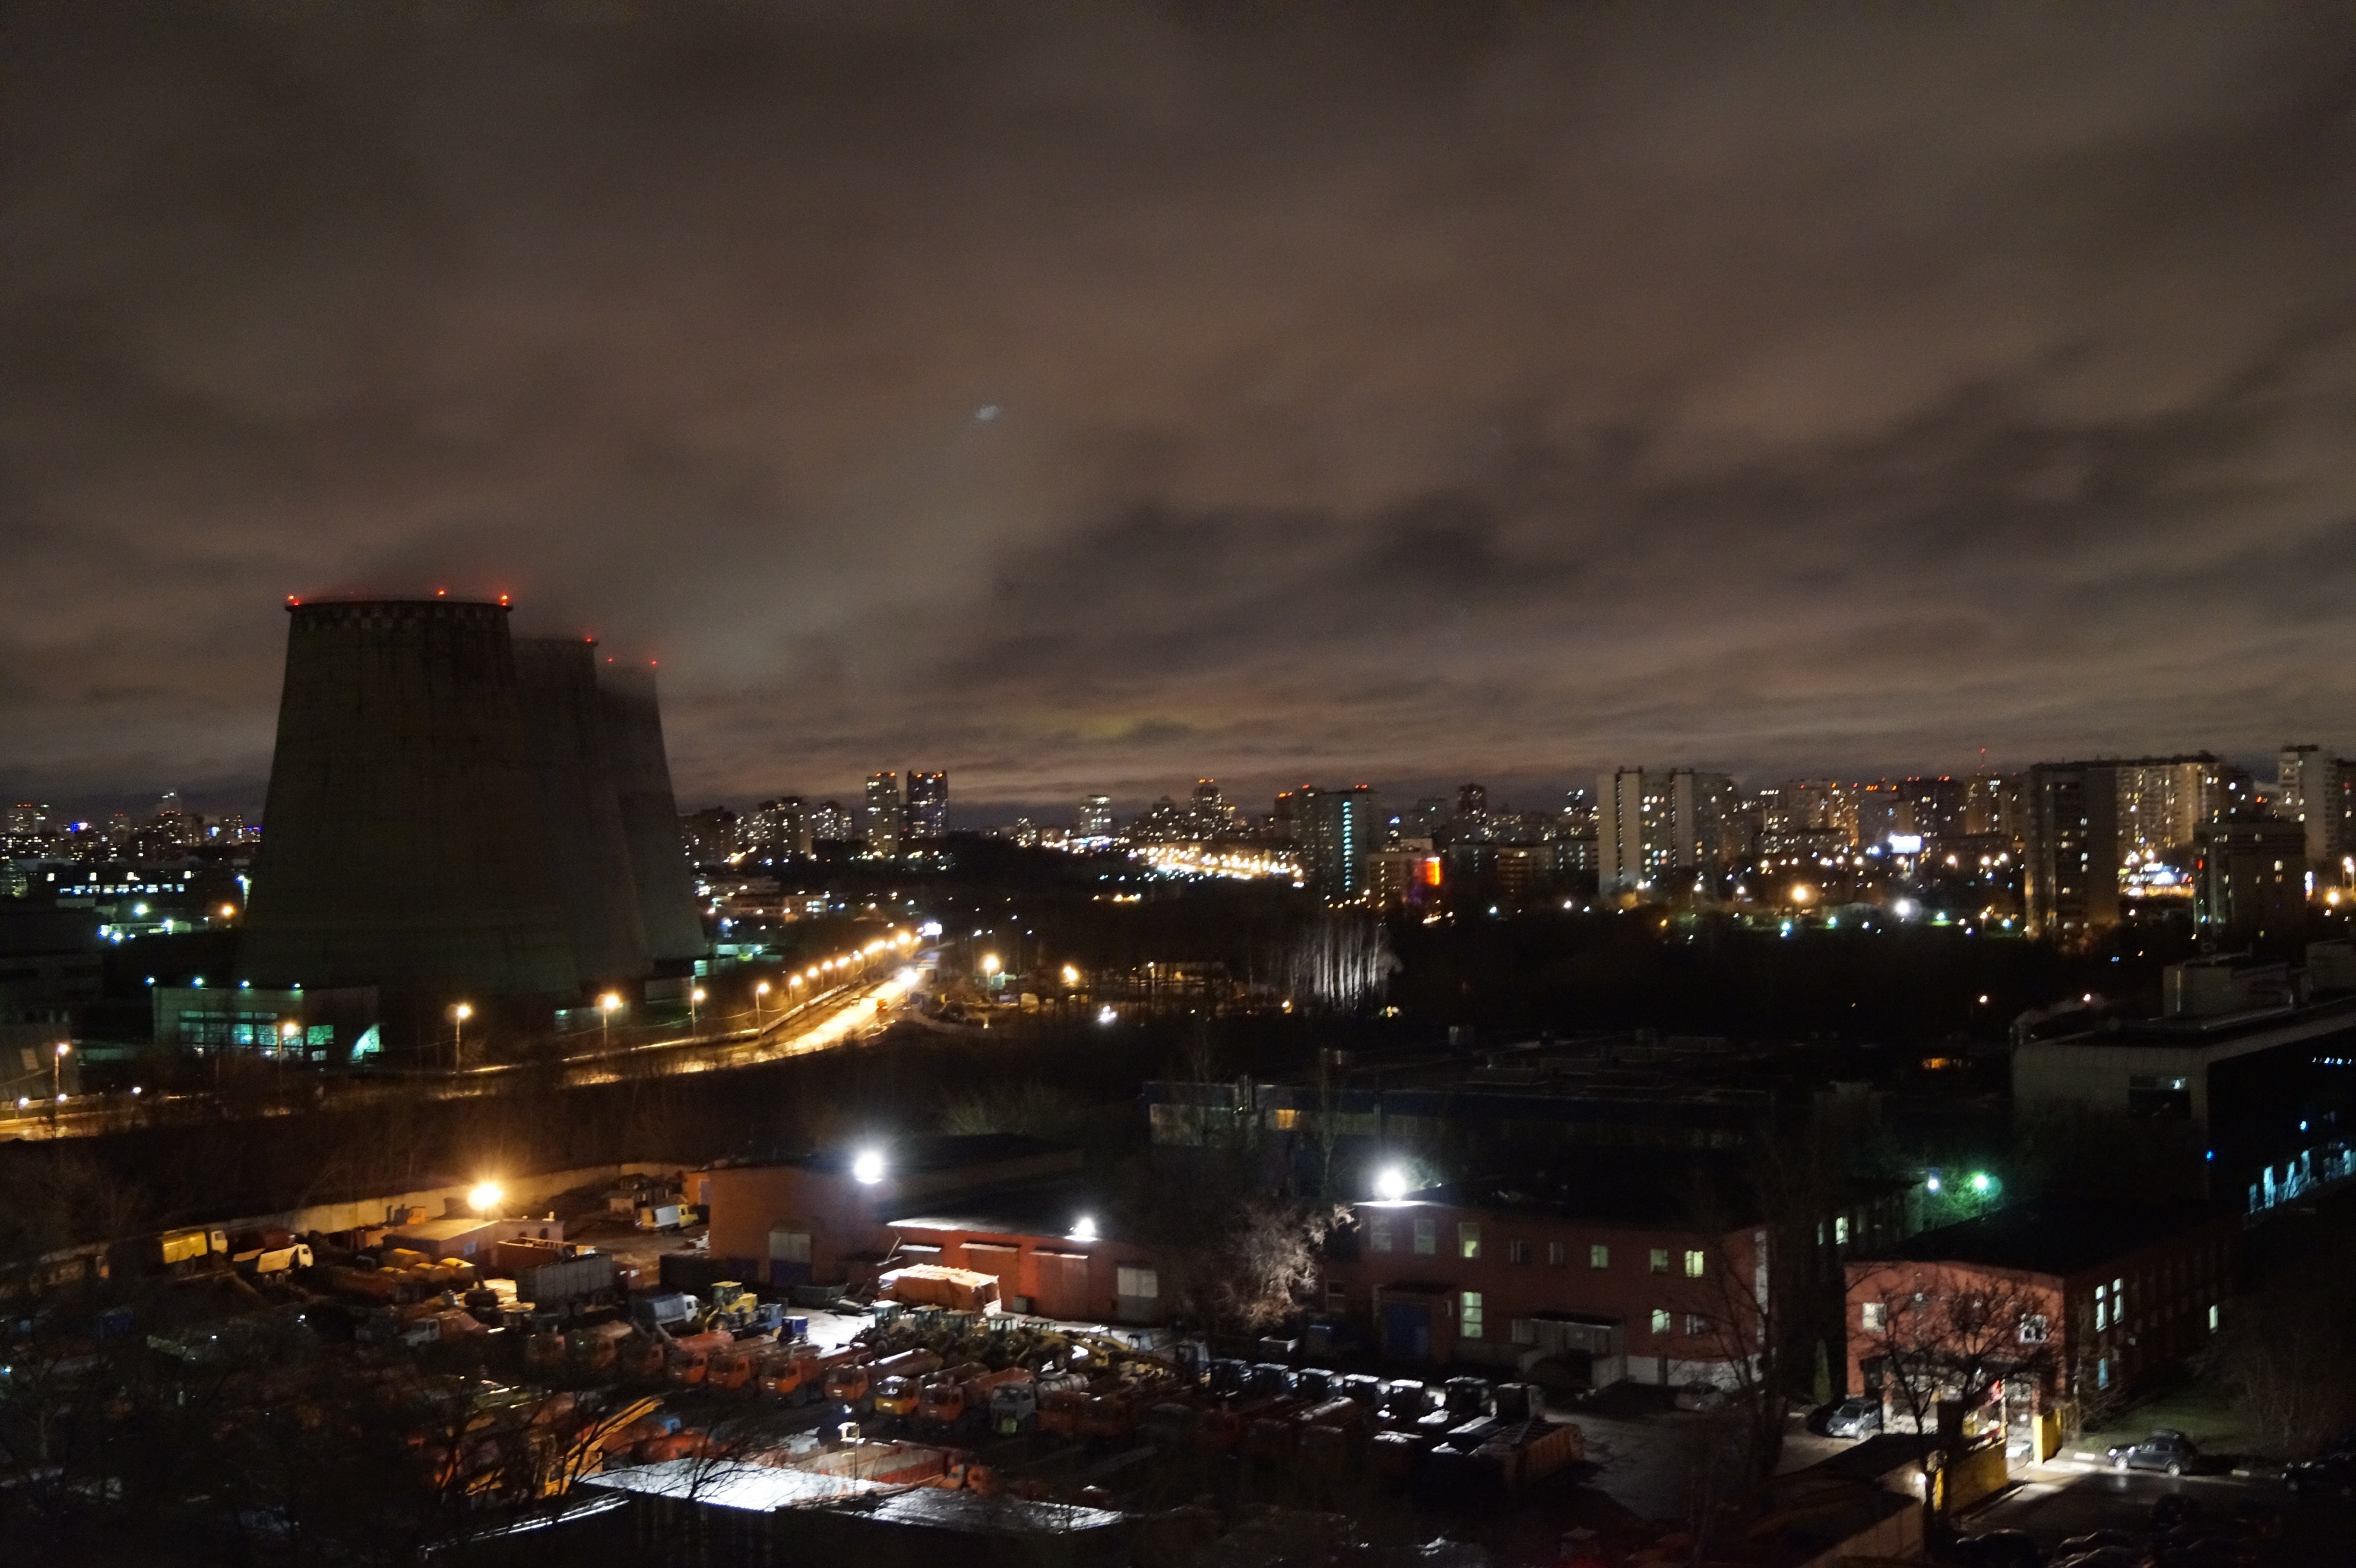
skyline, night, city, skyscraper, cityscape, panorama, downtown, dusk, evening, reflection, darkness, night city, moscow, metropolis, moscow city, night lights, urban area, human settlement, atmosphere of earth